David Rudisha

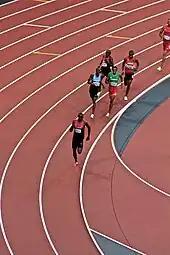
Rudisha en route to his world record at 2012 London Olympics.

On 9 August 2012 at the 2012 Summer Olympics in London, Rudisha led from start to finish to win gold in what was acclaimed "The Greatest 800 Meter Race Ever". In so doing, he became the first and, so far, only runner to break the 1:41 barrier for 800 m. From the start of the final race, Rudisha led and pulled away from the rest of the field after 200 metres, completing the first lap in 49.28 seconds. By 600 metres his lead had grown to several metres. He continued to pull away until the final straight, where second place Nijel Amos was able to slightly gain some ground as Rudisha strained. But the gap was much too great to close, and Rudisha crossed the line in a world-record time of 1:40.91.